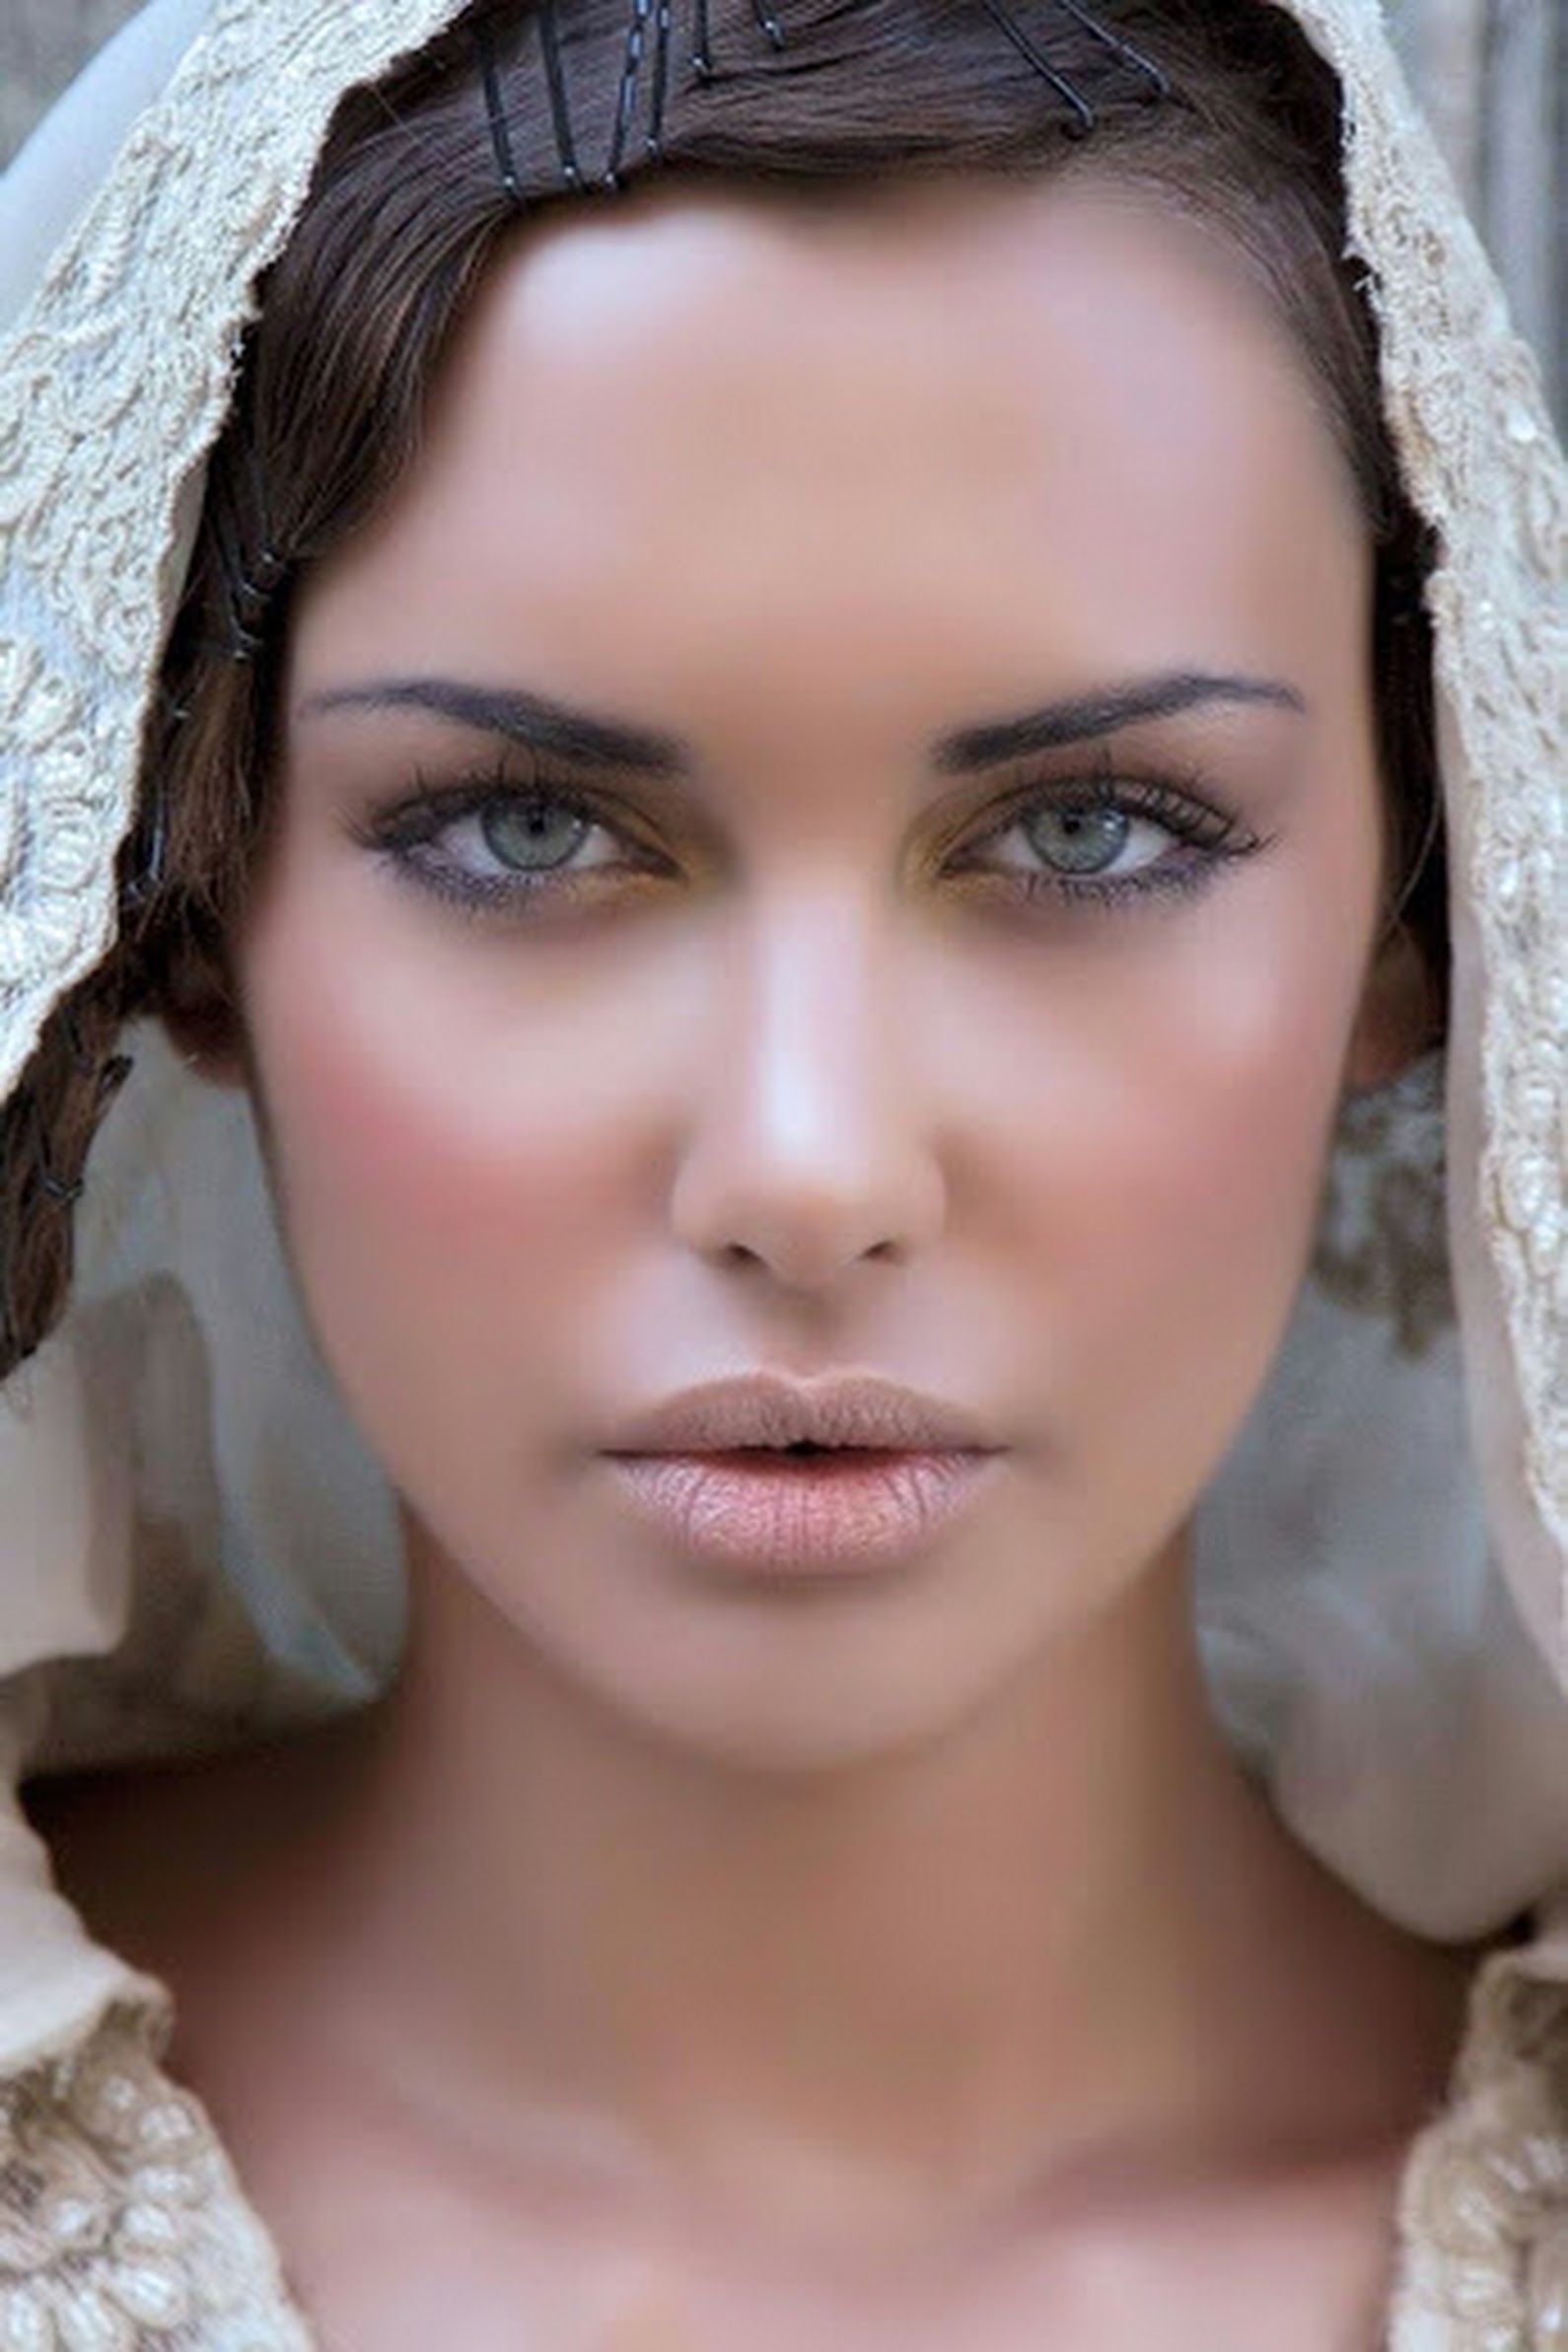
Gender: women